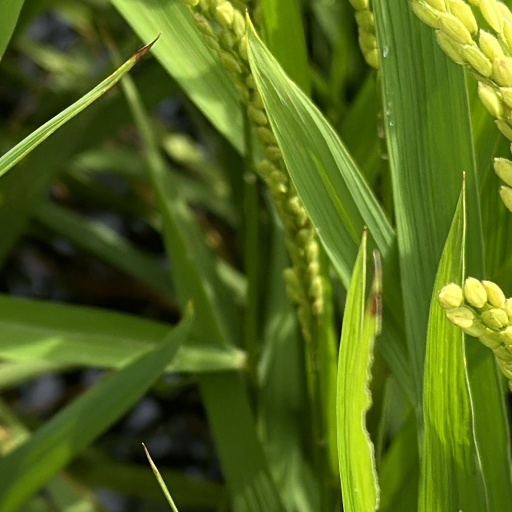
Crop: rice